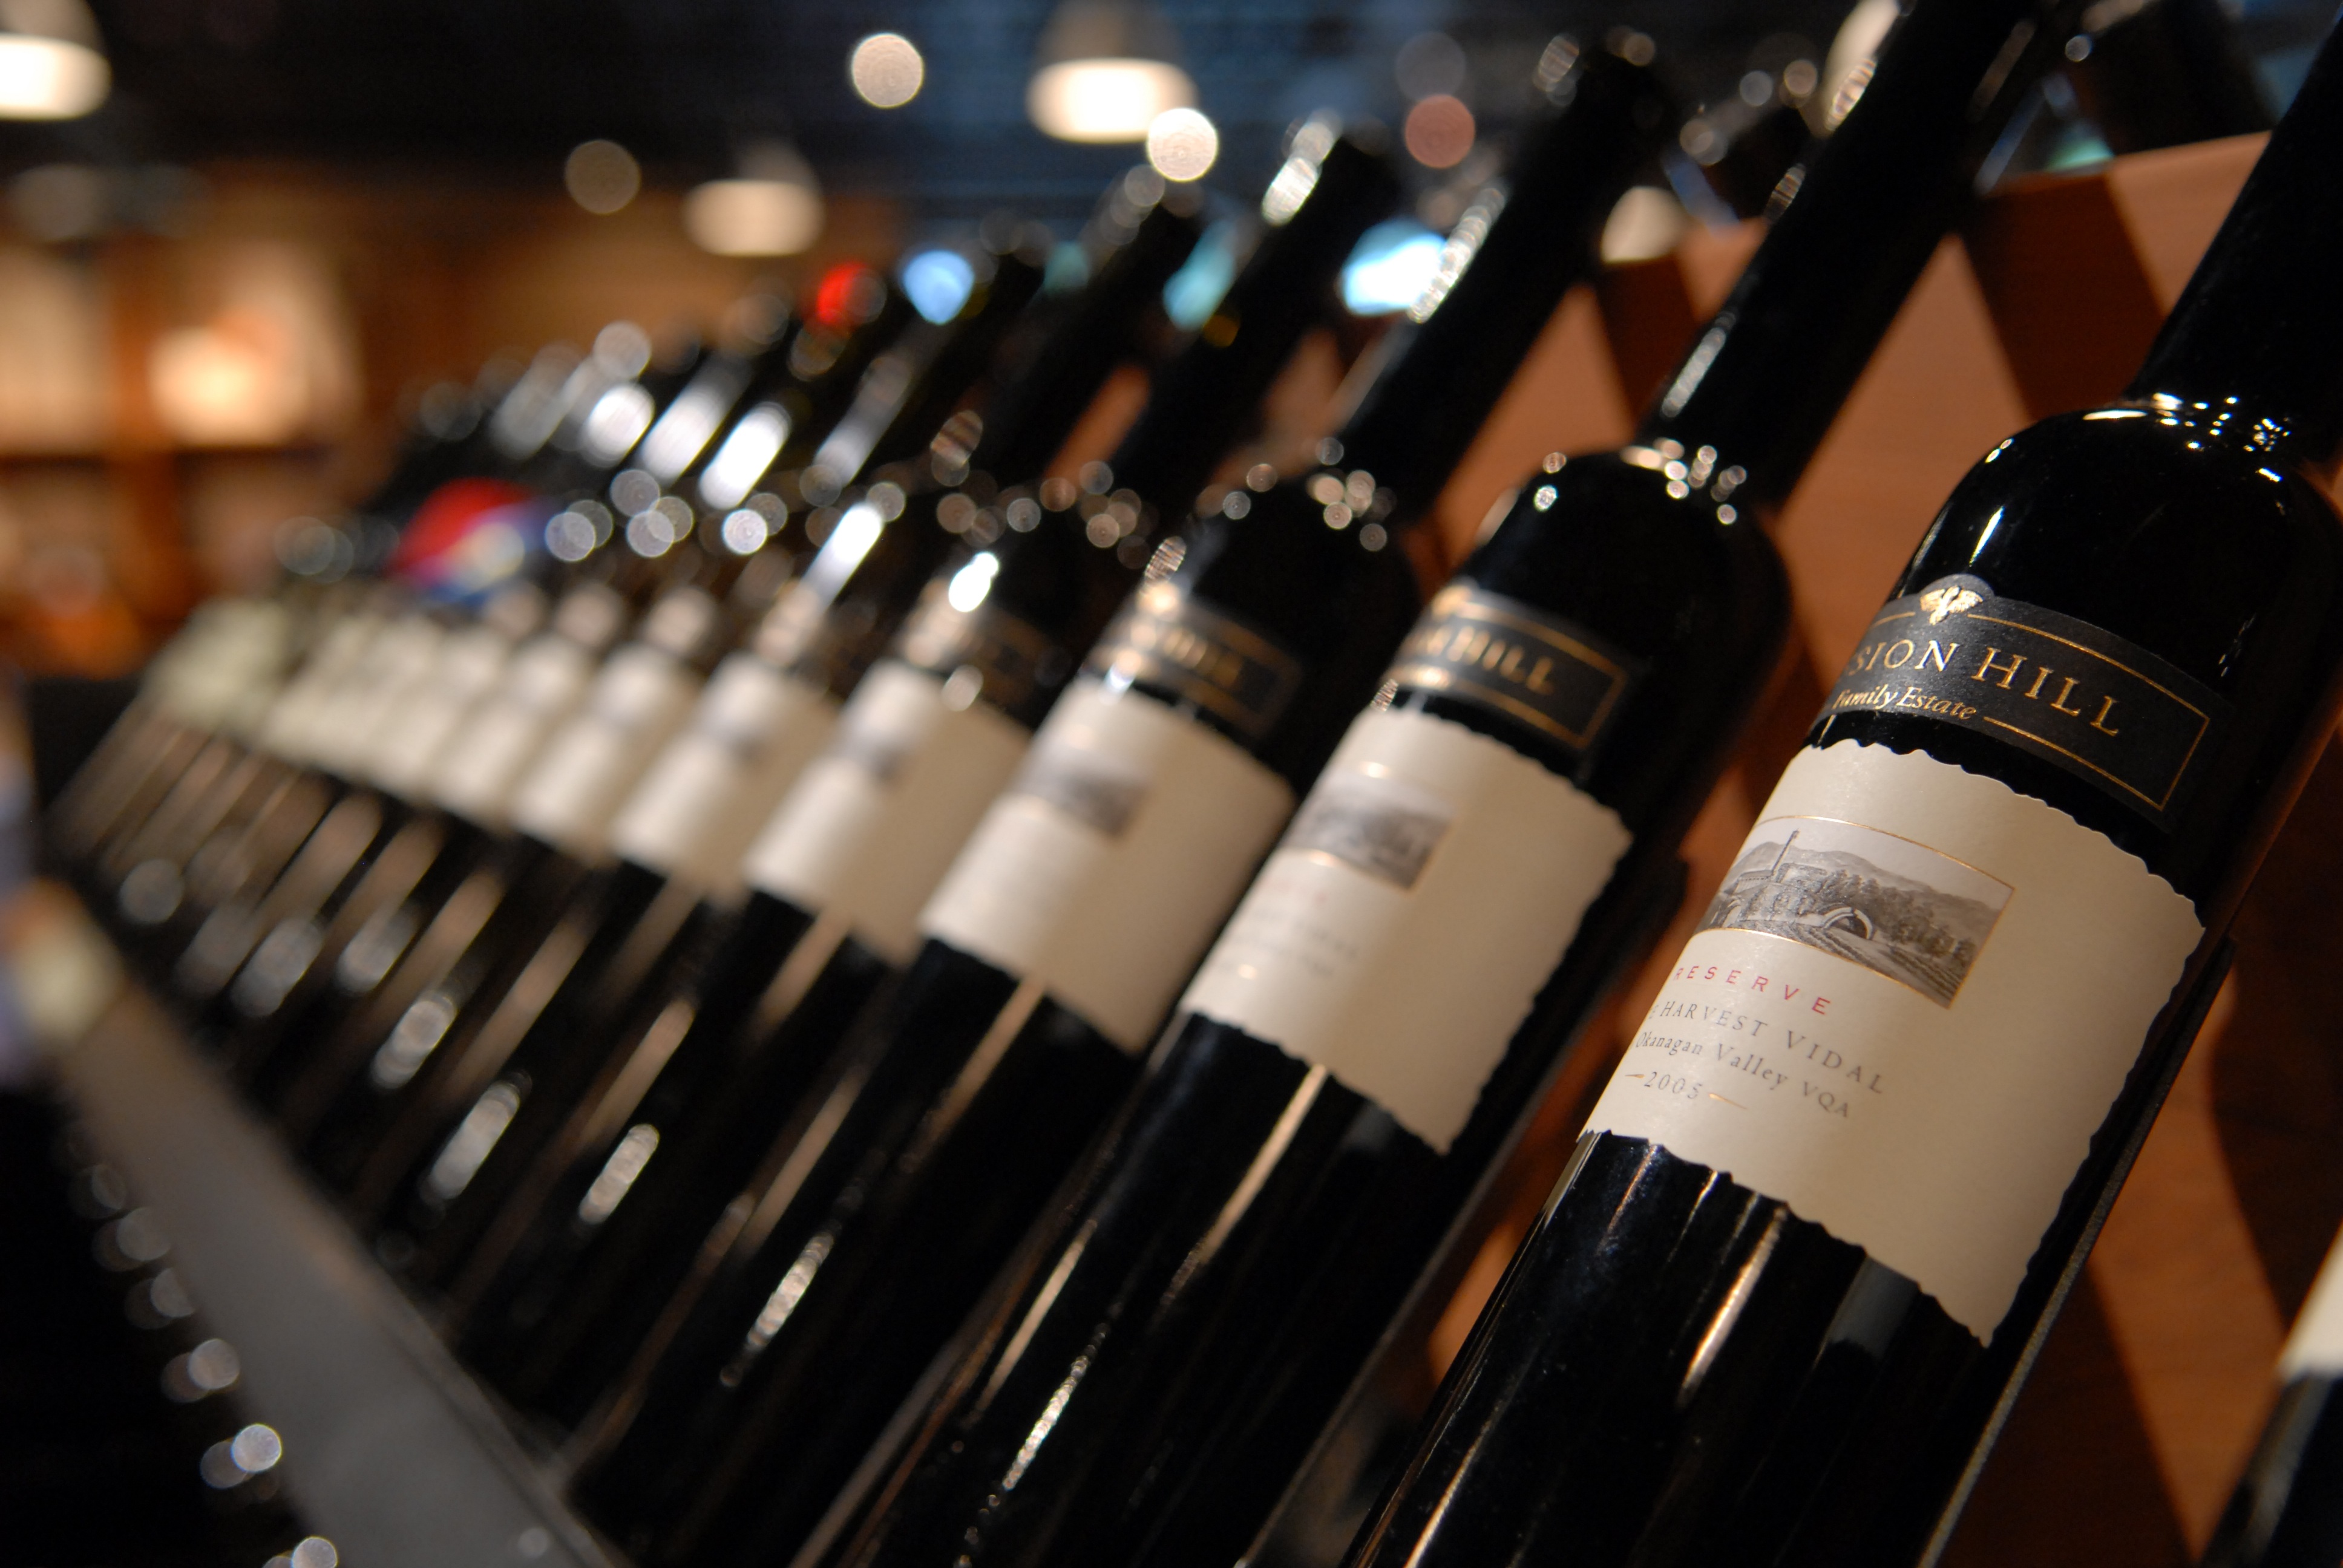
wine, drink, bottles, okanagan, alcoholic beverage, mission hill